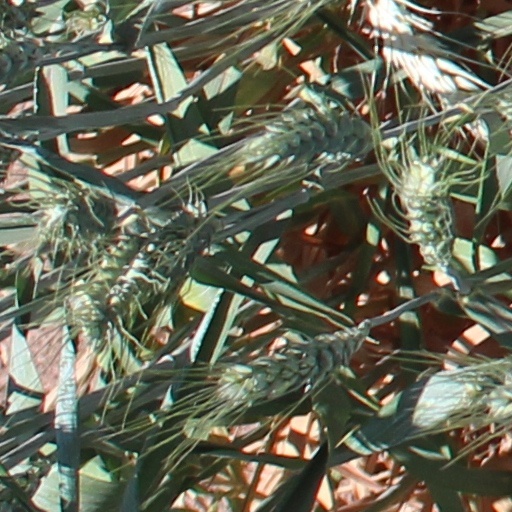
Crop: wheat